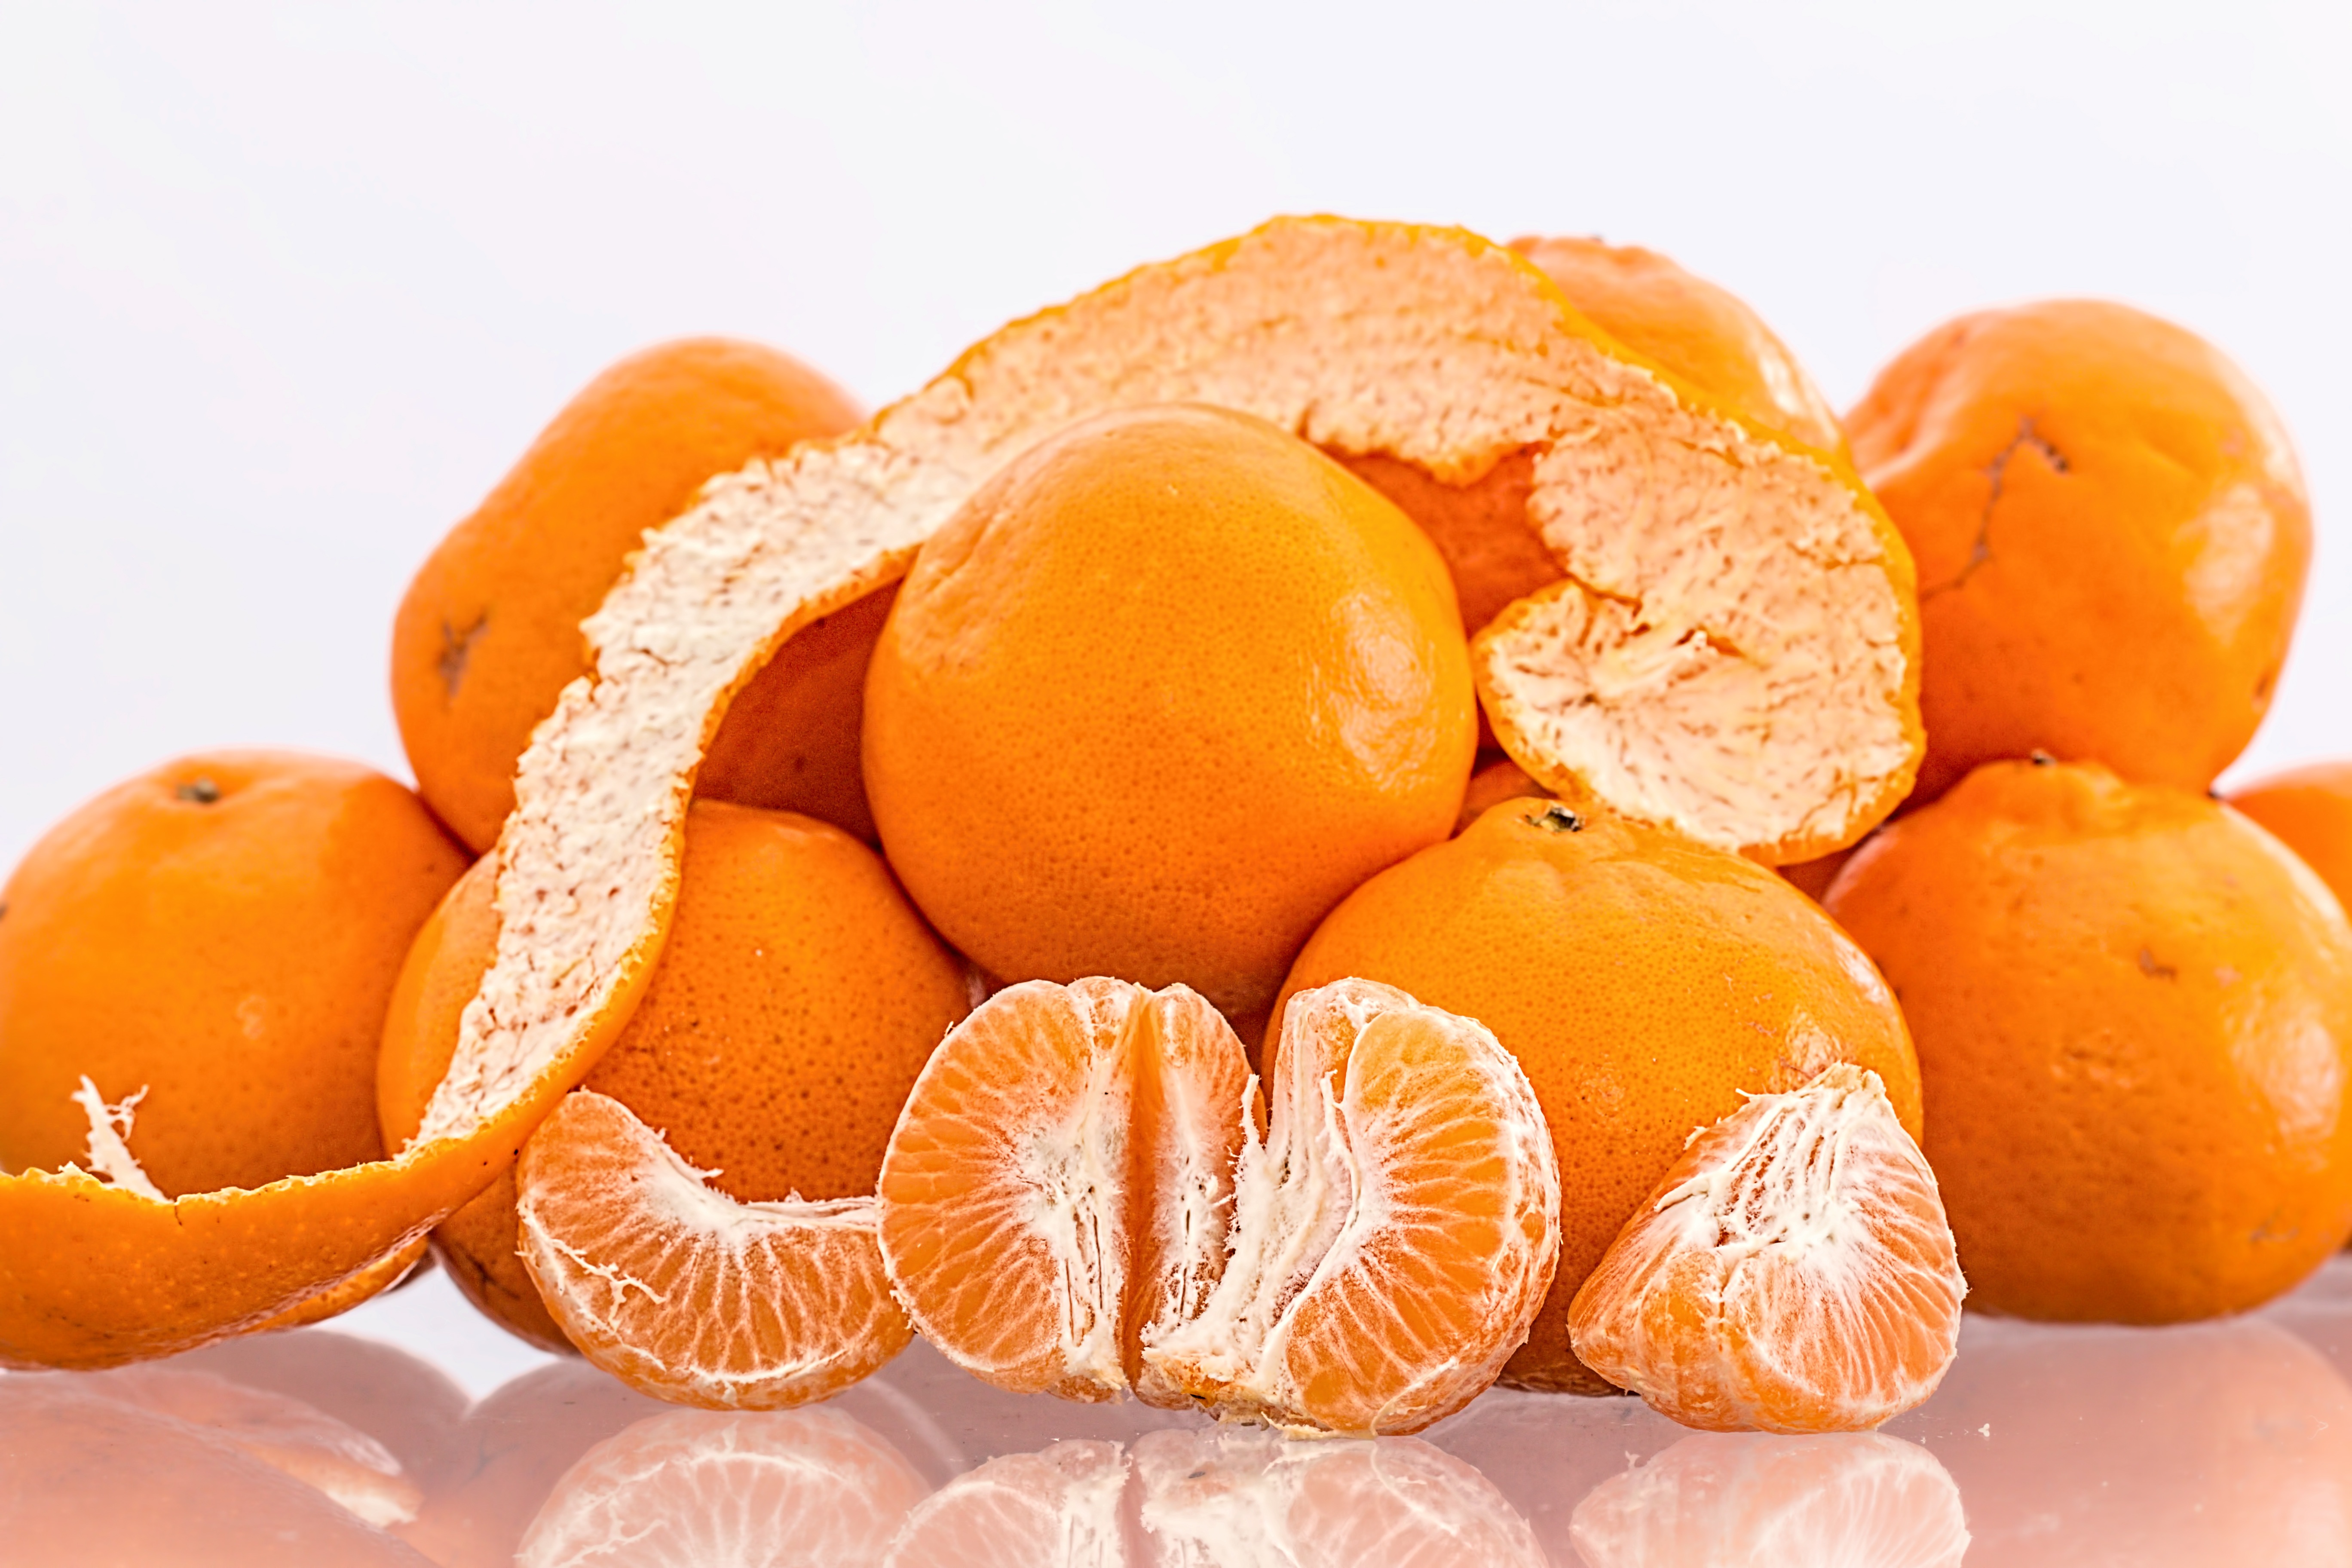
plant, fruit, sweet, ripe, orange, food, produce, tropical, natural, fresh, juicy, healthy, apricot, nutrition, tangerine, mandarin, vegetarian, raw, calabaza, kumquat, clementine, organic, citrus, seedless, dieting, flowering plant, citrus fruit, vitamin c, fruit salad, satsuma orange, bitter orange, mandarin orange, land plant, tangelo, naartjie, easy peeler